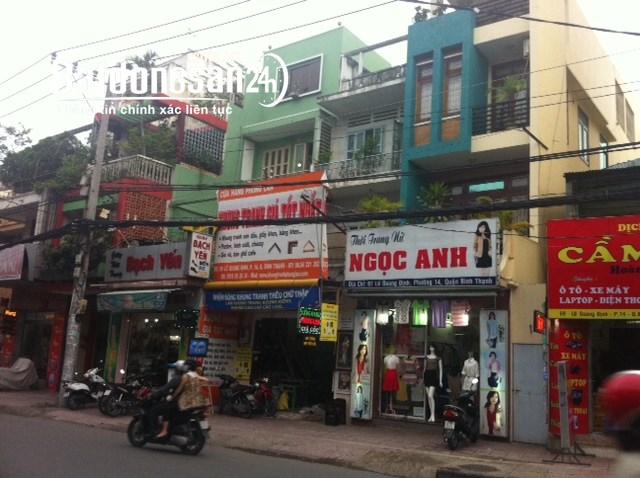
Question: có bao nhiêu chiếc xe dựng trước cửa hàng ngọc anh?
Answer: có một chiếc xe